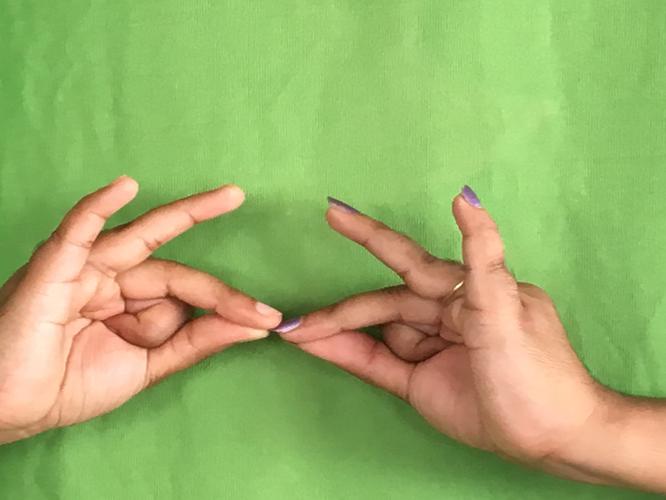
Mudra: Sakata
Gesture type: double_hand